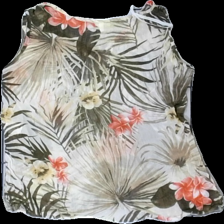
View: back
Type: Top
Category: Ladies
Brand: Not in the list
Brand text on label: Lebek
Colors: Brown, Beige, Pink, Multicolor
Material: 100% viscose
Pattern: Floral print
Cut: Regular
Size: 42
Season: All
Price range: 50-100
Recommended usage: Reuse